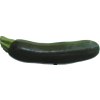
Label: dark_zucchini